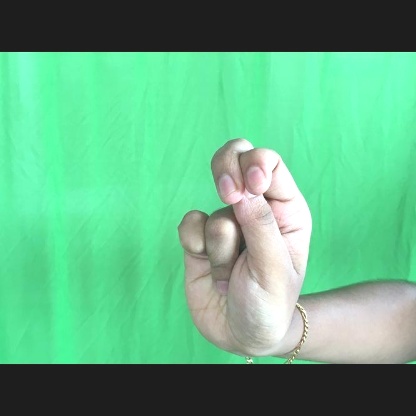
Mudra: Katakamukha